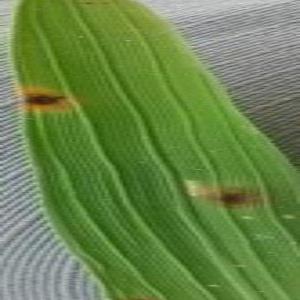
Disease: Brownspot